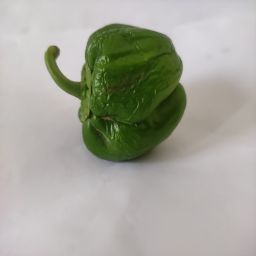
Crop: Bell Pepper
Quality: Ripe